Patrice Archetto

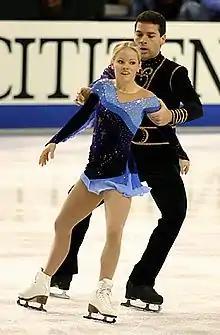
Archetto competes with former partner Anabelle Langlois in 2004.

Patrice Archetto (born on December 3, 1972) is a Canadian former pair skater. With Anabelle Langlois, he is the 2002 Four Continents silver medallist.